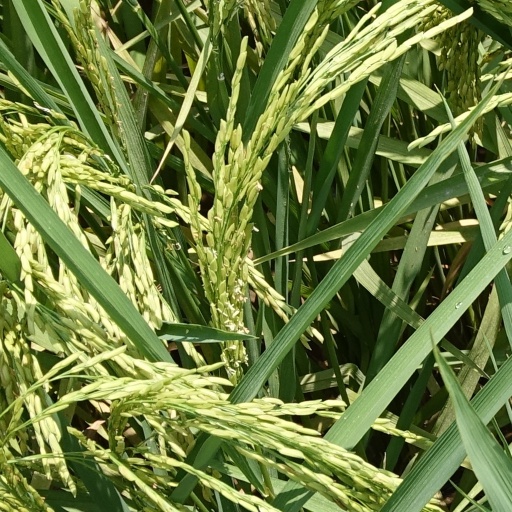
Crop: rice